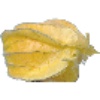
Label: Physalis with Husk 1